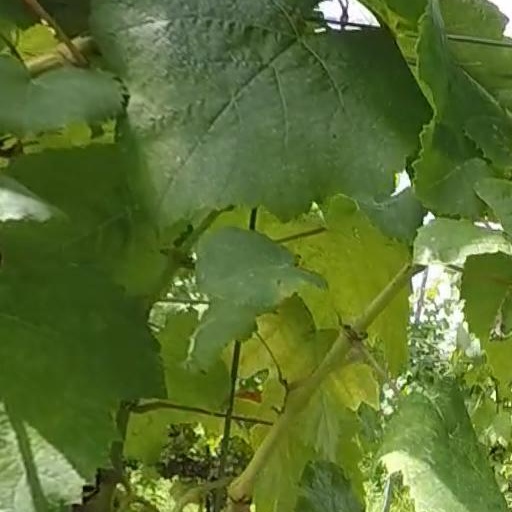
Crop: grape